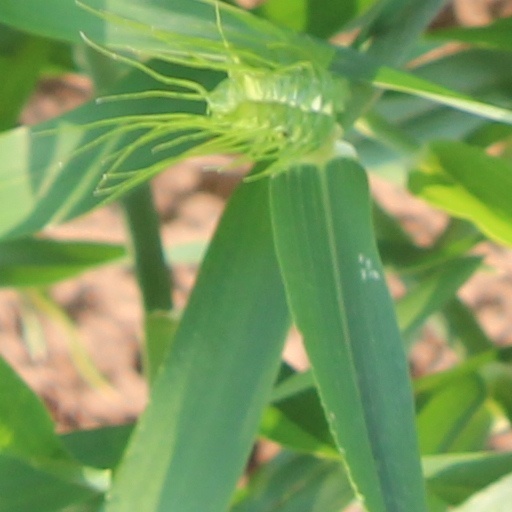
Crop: wheat